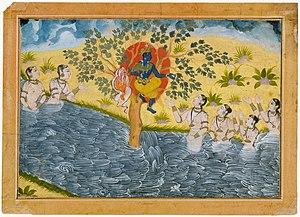
La peinture rajput désigne diverses écoles de peinture indienne qui sont apparues au XVIᵉ siècle ou au début du XVIIᵉ siècle et se sont développées au cours du XVIIIᵉ siècle à la cour royale du Rajasthan en Inde, mais aussi dans les anciens royaumes rajputs des contreforts de l'Himalaya et alors dénommée « peinture paharî ».